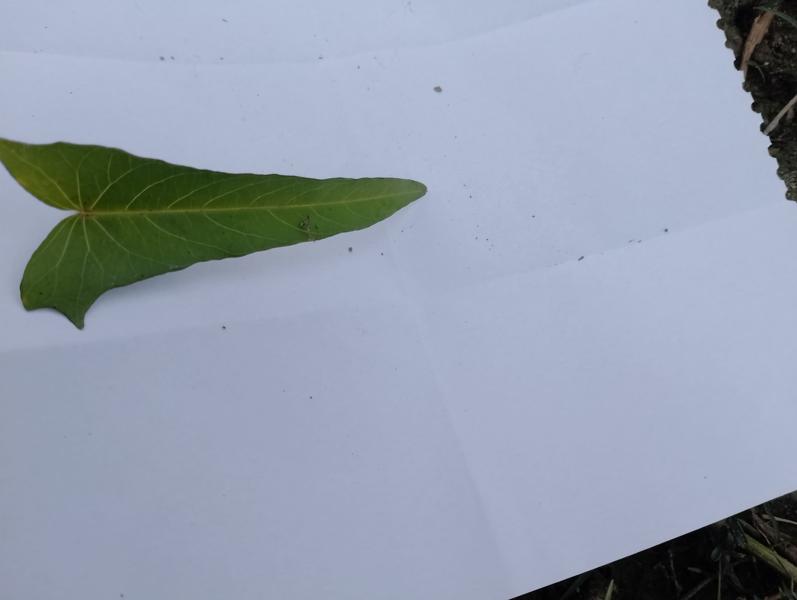
Weed species: Ipomoea aquatic